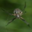
Label: spider